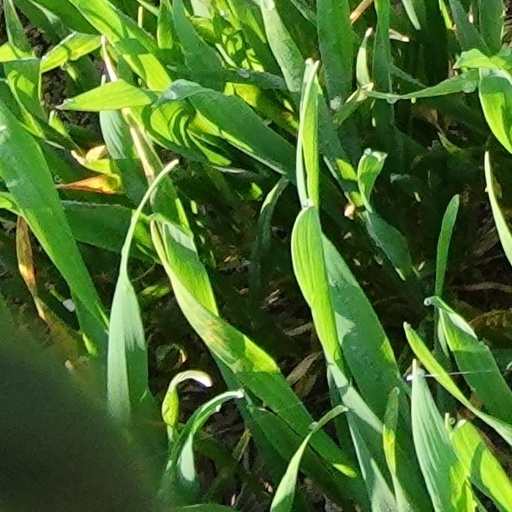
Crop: wheat